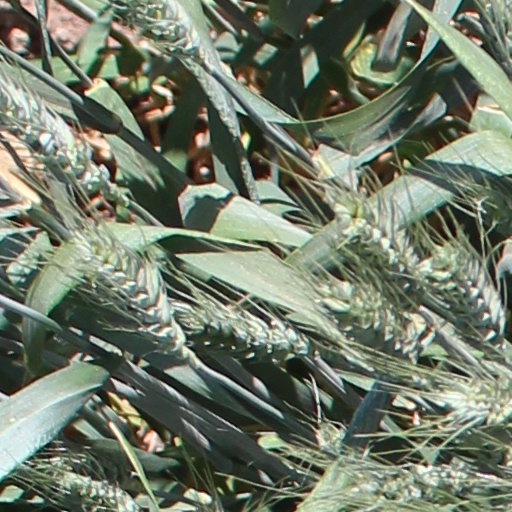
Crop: wheat